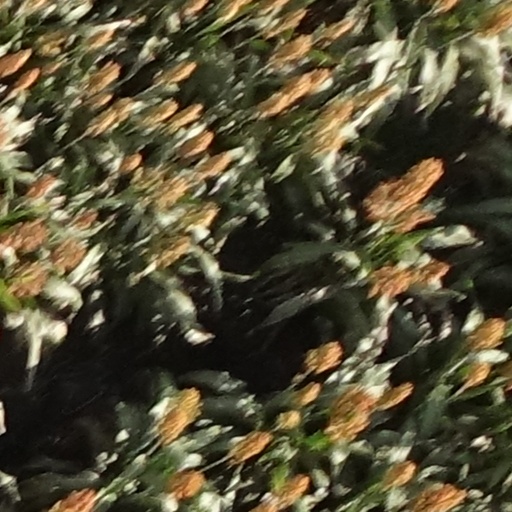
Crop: sorghum